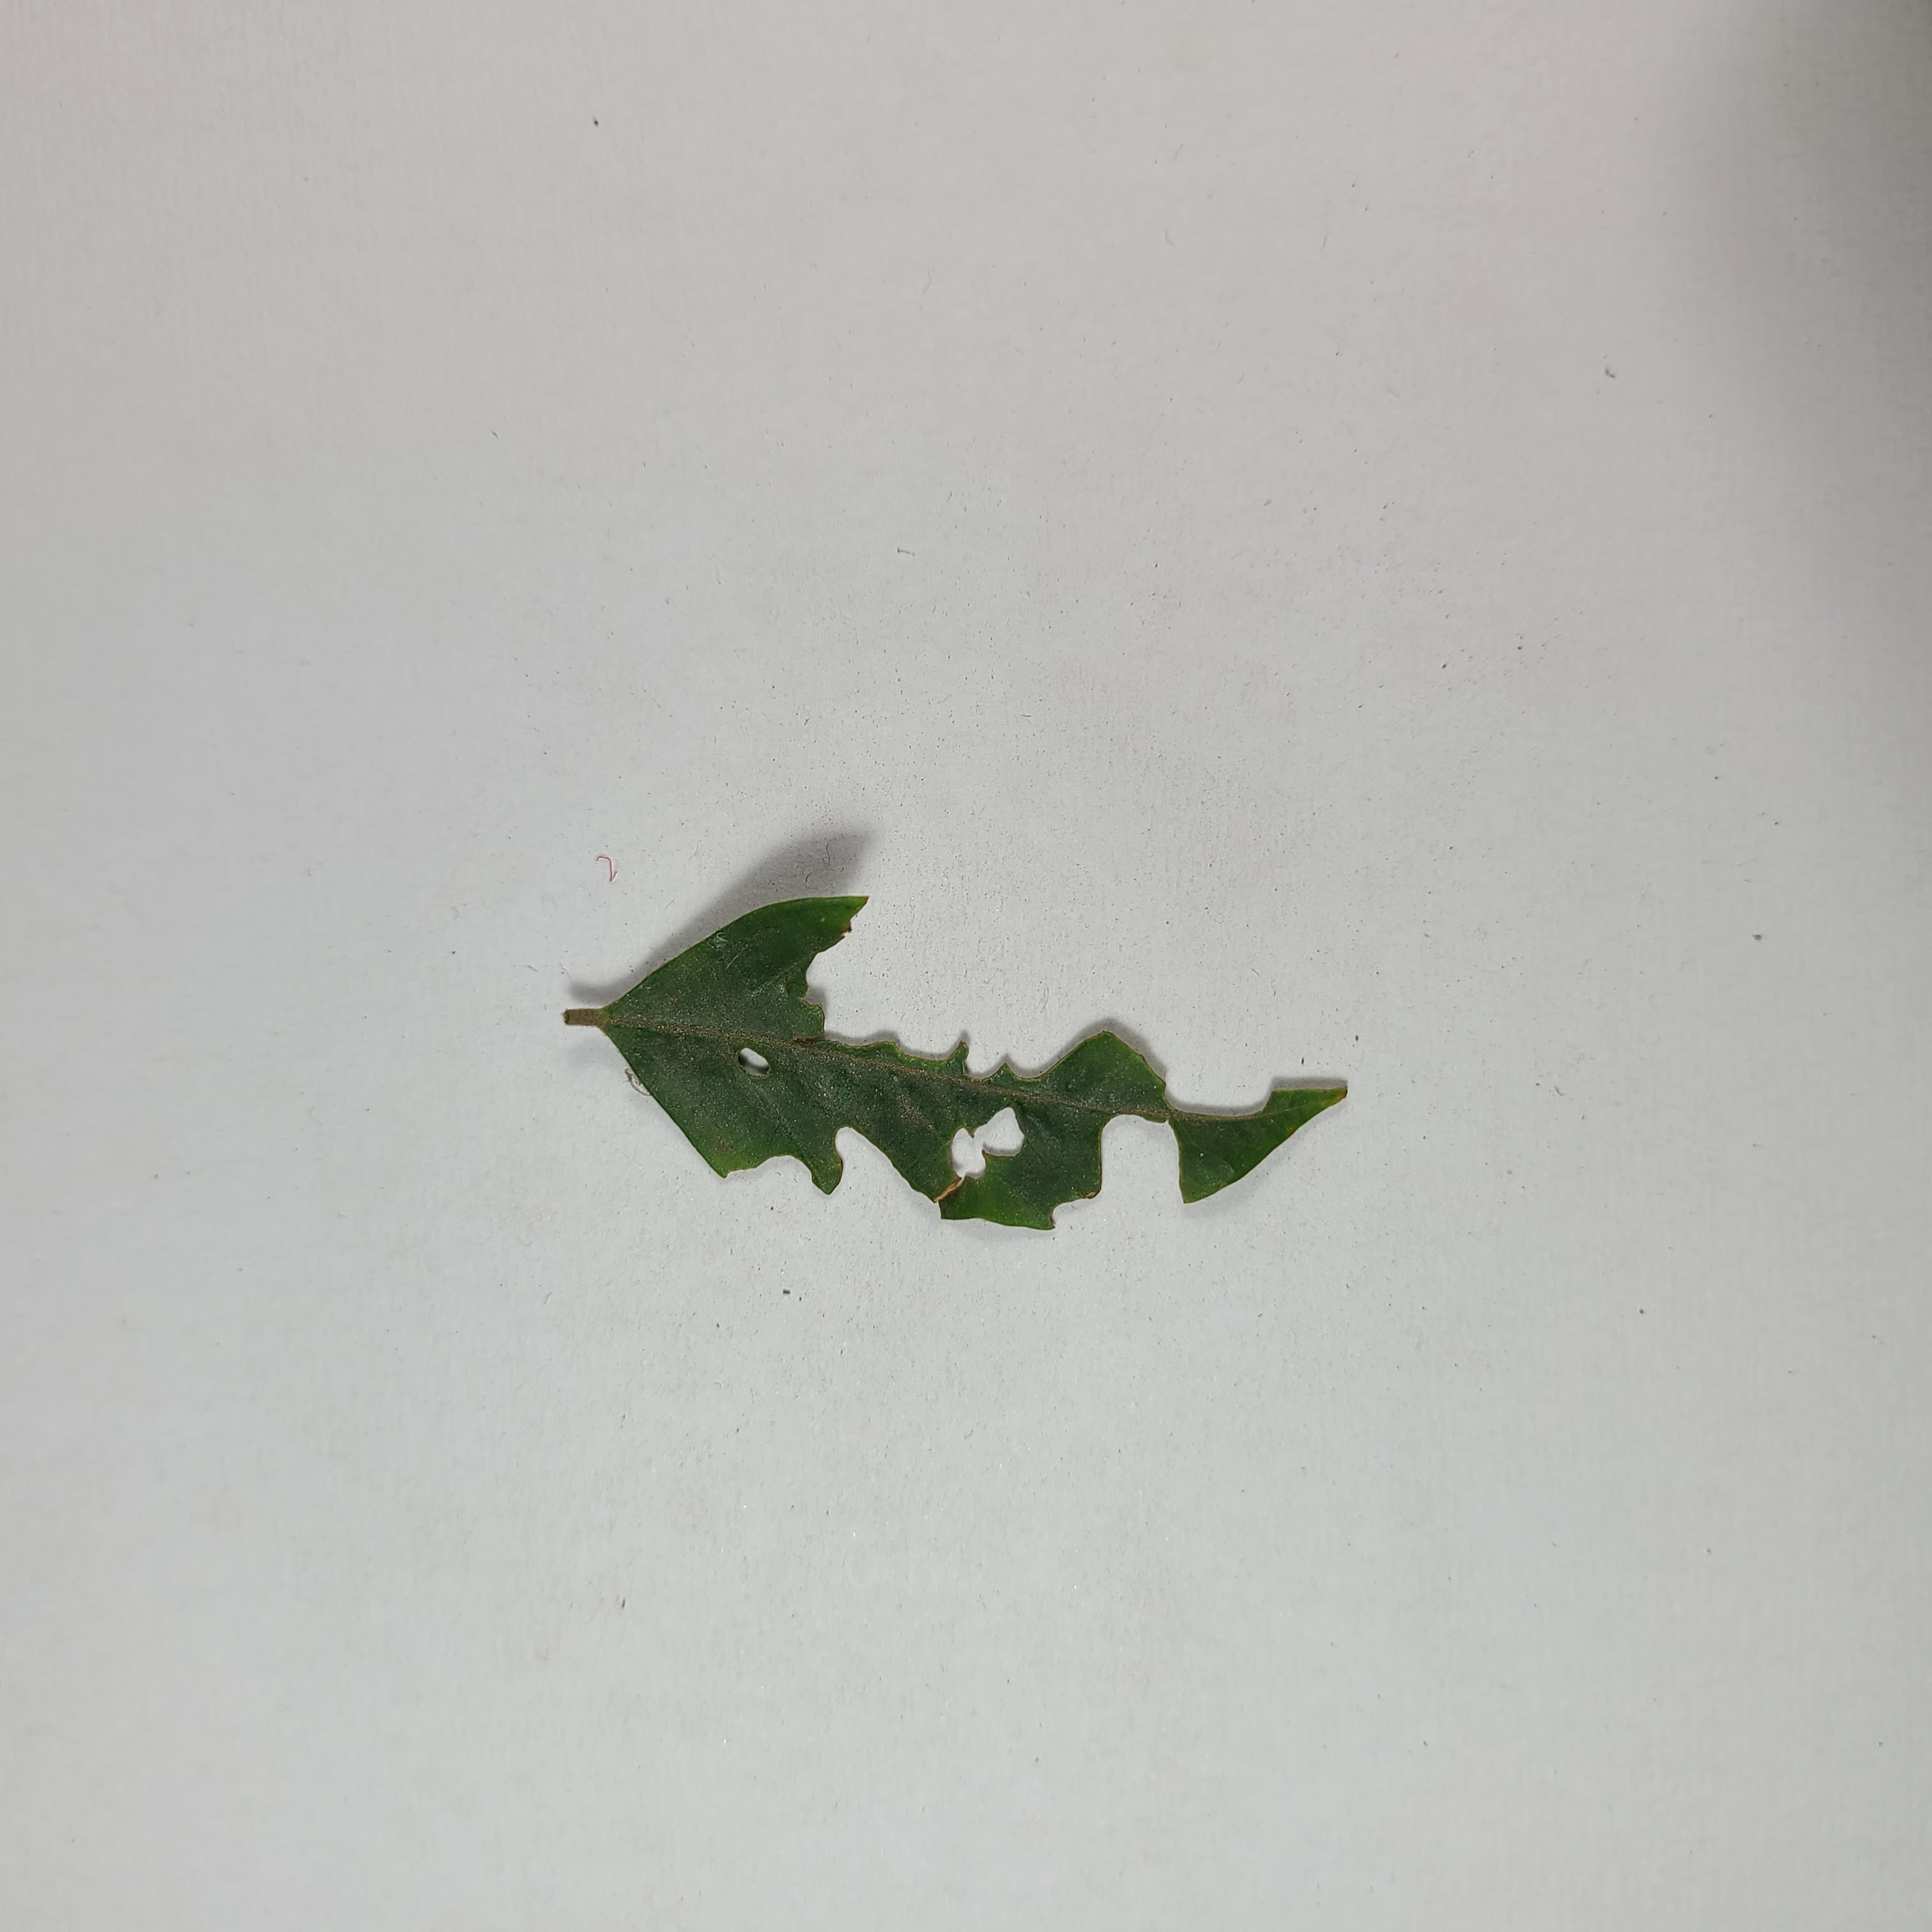
Label: Insect Hole leaves